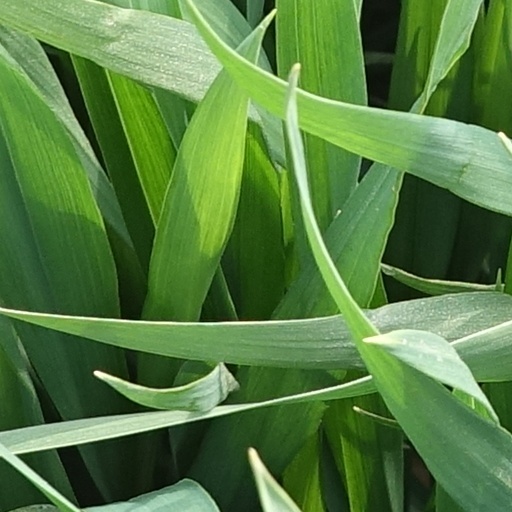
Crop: wheat